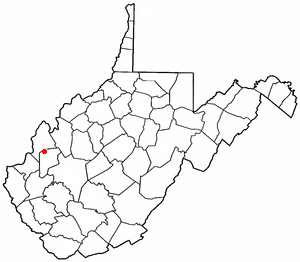
La ville de Buffalo est située dans le comté de Putnam, dans l’État de Virginie-Occidentale, aux États-Unis. Lors du recensement de 2010, sa population s’élevait à 1 236 habitants.